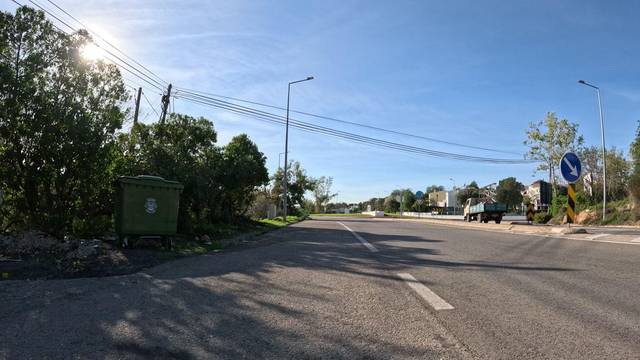
Region: Portugal
Coordinates: 37.135, -7.641